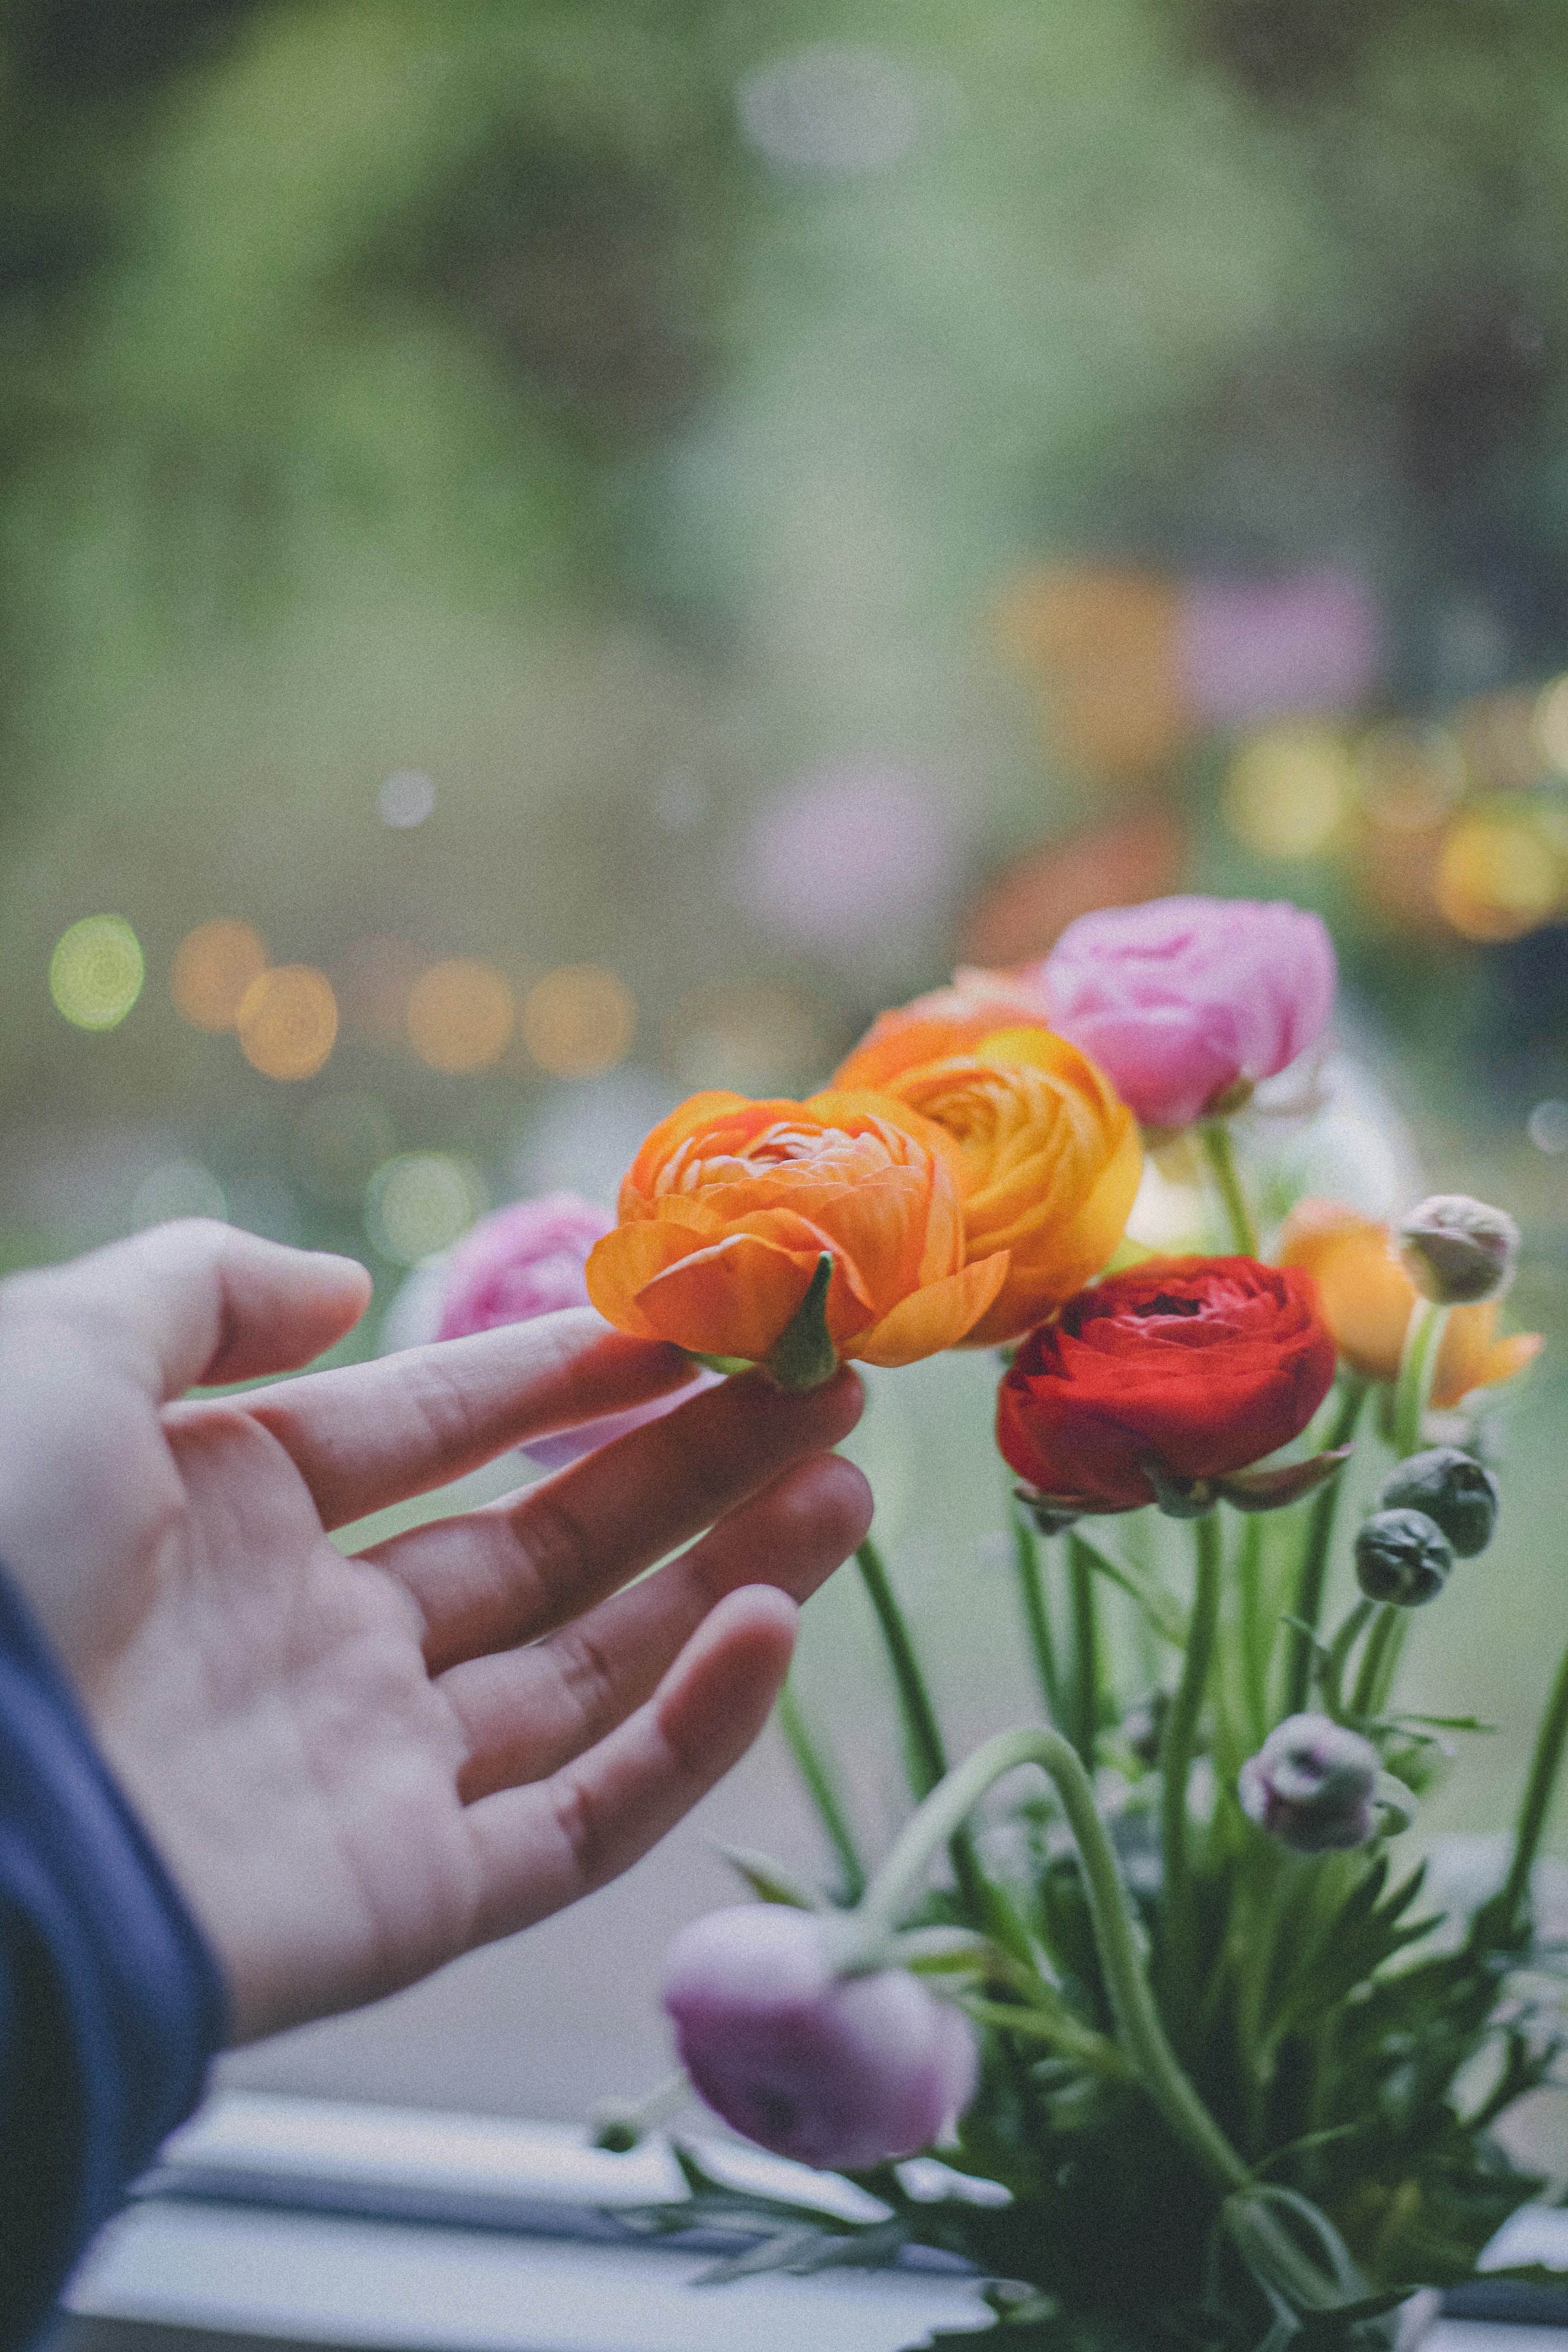
natural, flower, hand, plant, petal, dress, orange, gesture, People in nature, happy, finger, flower arranging, rose, grass, flowering plant, bouquet, garden roses, rose family, annual plant, rose order, cut flowers, peach, floristry, event, floral design, floribunda, nail, wedding ceremony supply, wildflower, Pedicel, landscape, Hybrid tea rose, plant stem, artificial flower, coquelicot, love, lily family, child, garden, bud